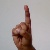
The image shows a hand gesture representing the letter 'D' in Indian Sign Language.